Les mille et une nuits

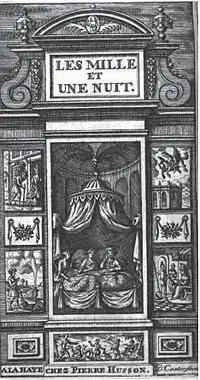
Illustration from Galland's "Les Mille et Une Nuit, Contes Arabes", Vol. 2, by Pierre Husson, The Hague, 1714, by Dutch artist David Coster (1686-1752): Shahrazad tells her story to Shahryār, while her sister Dunyazad listens. Note other stories in the smaller panels (e.g., "The Ebony Horse" and "The Fisherman and the Jinn").

Les mille et une nuits, contes arabes traduits en français, published in 12 volumes between 1704 and 1717, was the first European version of "The Thousand and One Nights" tales.